Asen dynasty

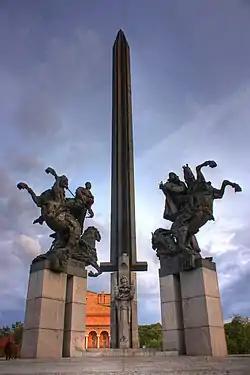
Monument to the Asen dynasty in their capital Veliko Tarnovo, Bulgaria, sculptor prof. Krum Damianov

The House of Asen, also Asen dynasty or the Asenids (romanized: "Asenevtsi"), founded and ruled a medieval Bulgarian state, called in modern historiography the Second Bulgarian Empire, between 1185 and 1280.